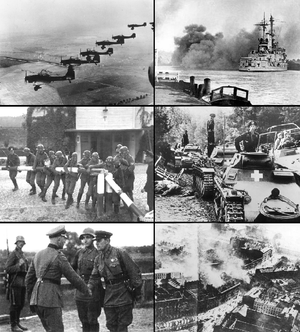
L’invasion de la Pologne, également connue sous le nom de campagne de septembre ou guerre défensive de 1939 en Pologne, et campagne de Pologne ou plan Blanc en Allemagne, est une opération militaire déclenchée par l'Allemagne avec l'appui de la ville libre de Dantzig et d'un contingent slovaque, et par l'Union soviétique, dans le but d'envahir et de partager la Pologne. Cette offensive lancée par surprise provoque l'entrée en guerre de la France et de la Grande-Bretagne puis fait basculer l'Europe dans la Seconde Guerre mondiale.